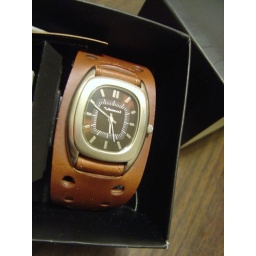
BRAND NEW!!! comes in the original box with tag and a guitar pick!!! unisex.